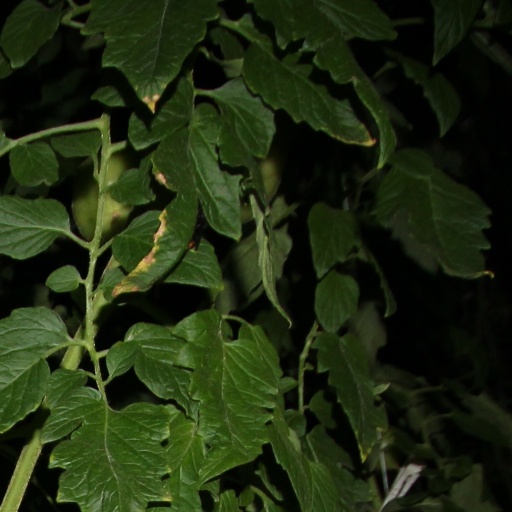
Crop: tomato